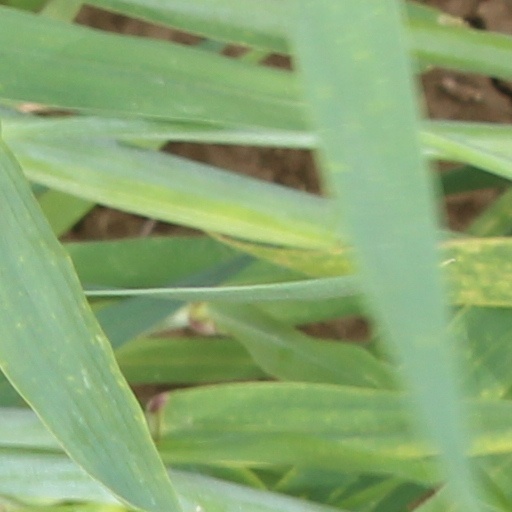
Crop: wheat